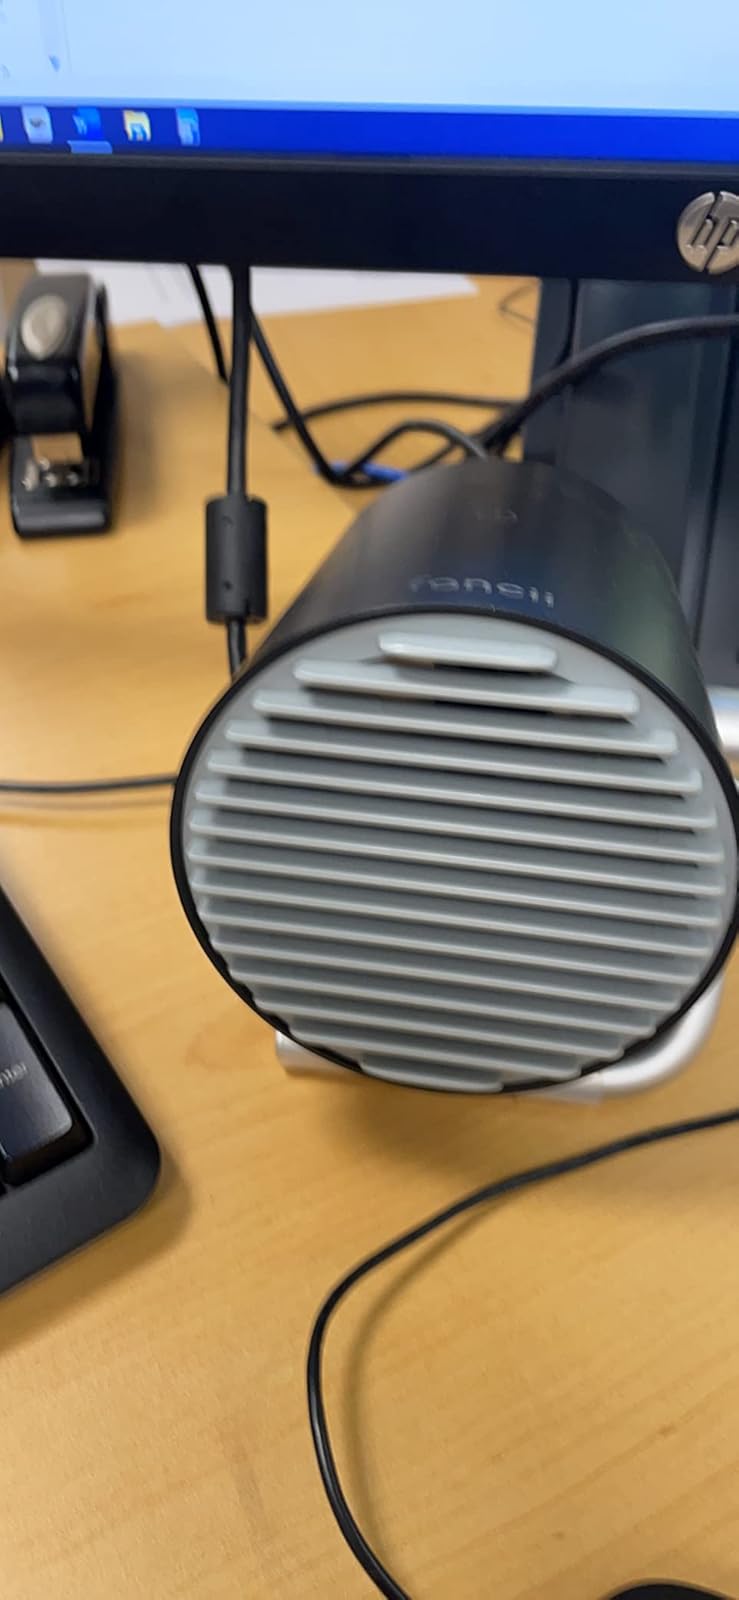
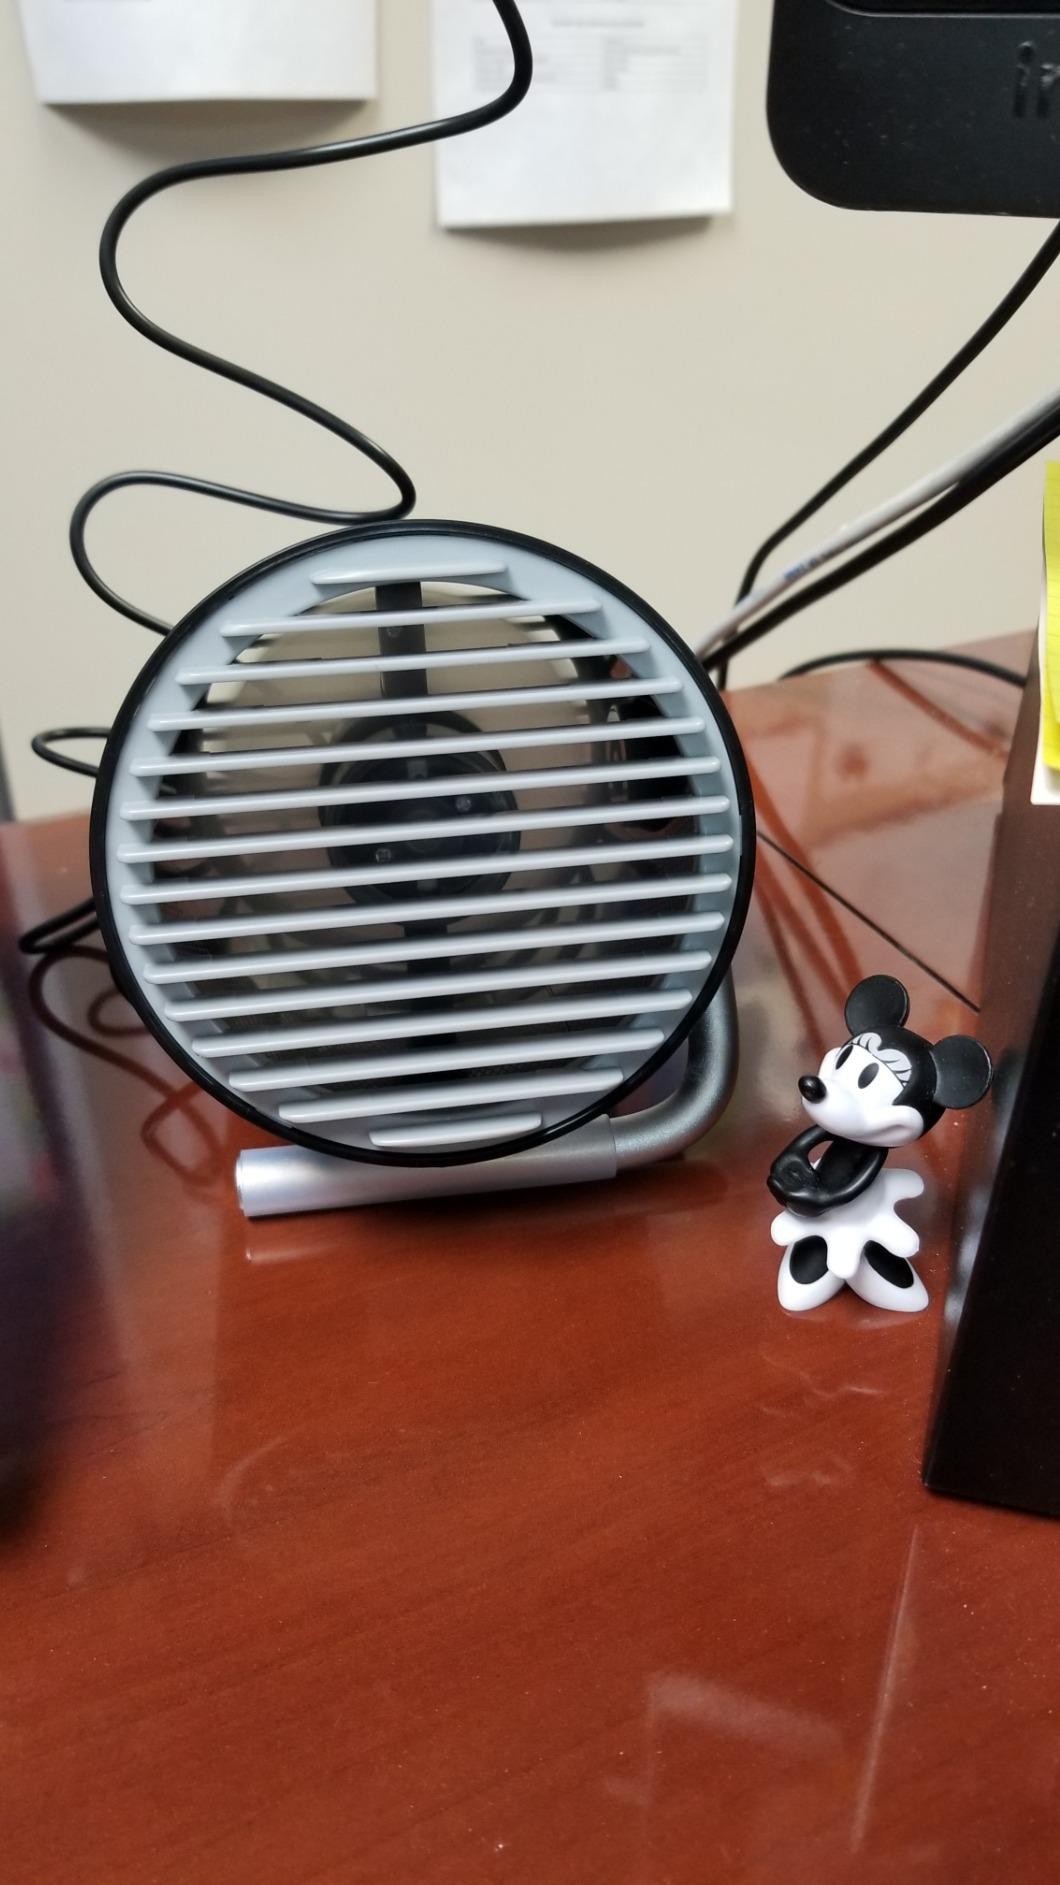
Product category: fan
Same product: yes